New Imperialism

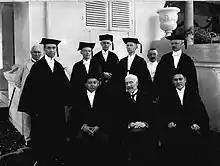
Dutch, Indo-Eurasian and Javanese professors of law at the opening of the "Rechts Hogeschool" in 1924

France gained a leading position as an imperial power in the Pacific after making Tahiti and New Caledonia protectorates in 1842 and 1853 respectively. Tahiti was later annexed entirely into the French colonial empire in 1880, along with the rest of the Society Islands.